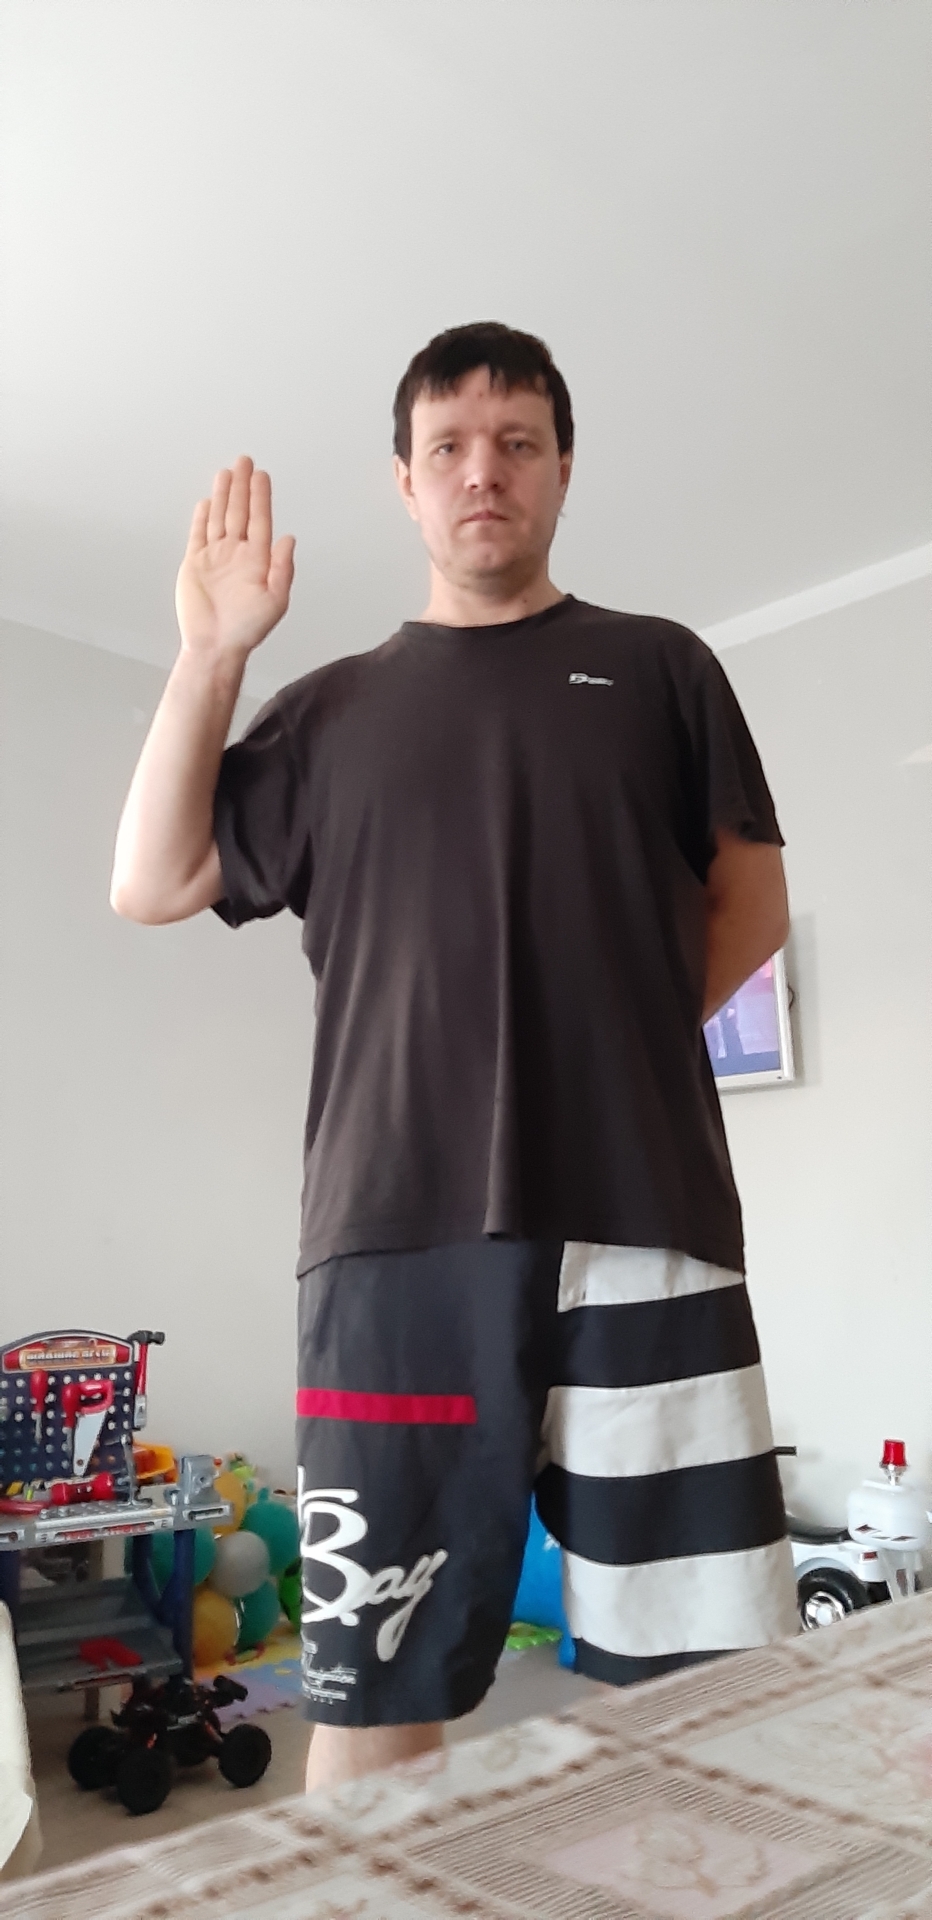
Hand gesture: stop